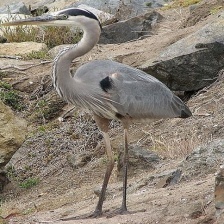
Species: BLUE HERON
Scientific name: ARDEA HERODIAS
ImageNet parent category: little_blue_heron